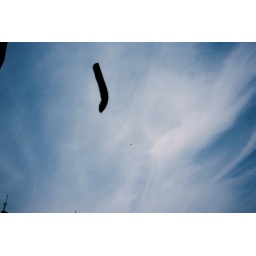
red balloon in cracked sky